Nat Yontararak

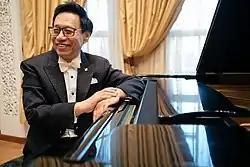
Nat Yontararak at the piano

Nat Yontararak (: born 6 October 1954), is a Thai classical pianist, composer, and music teacher.